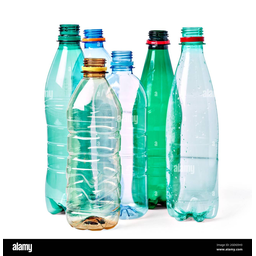
Label: bottles